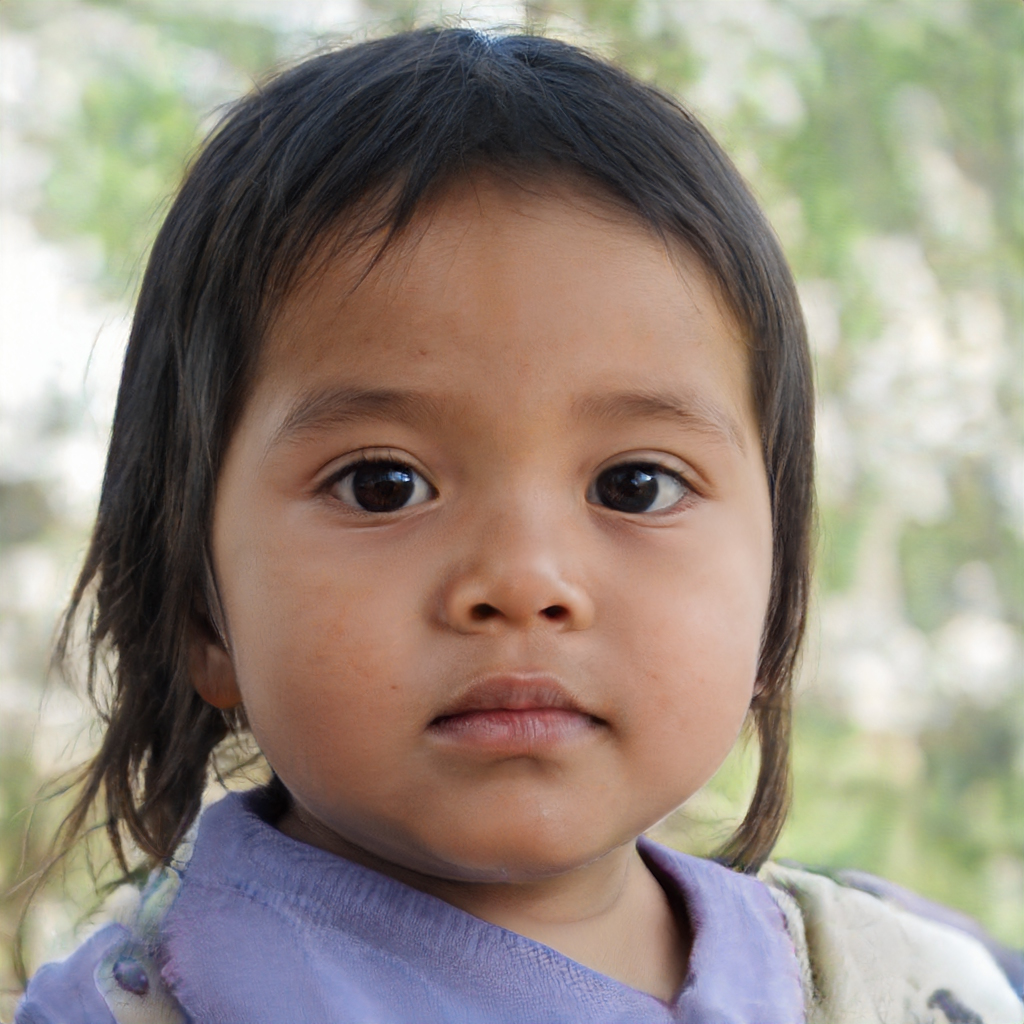
Label: Colored